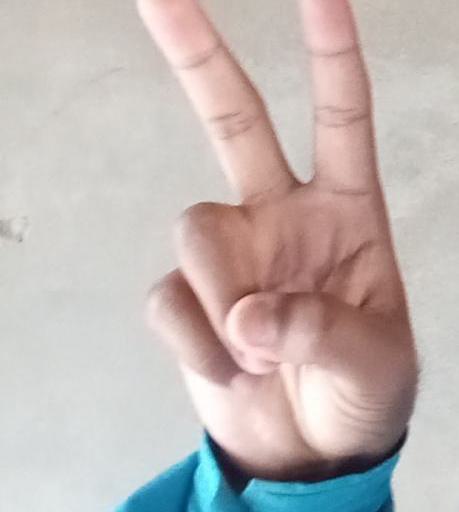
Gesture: peace